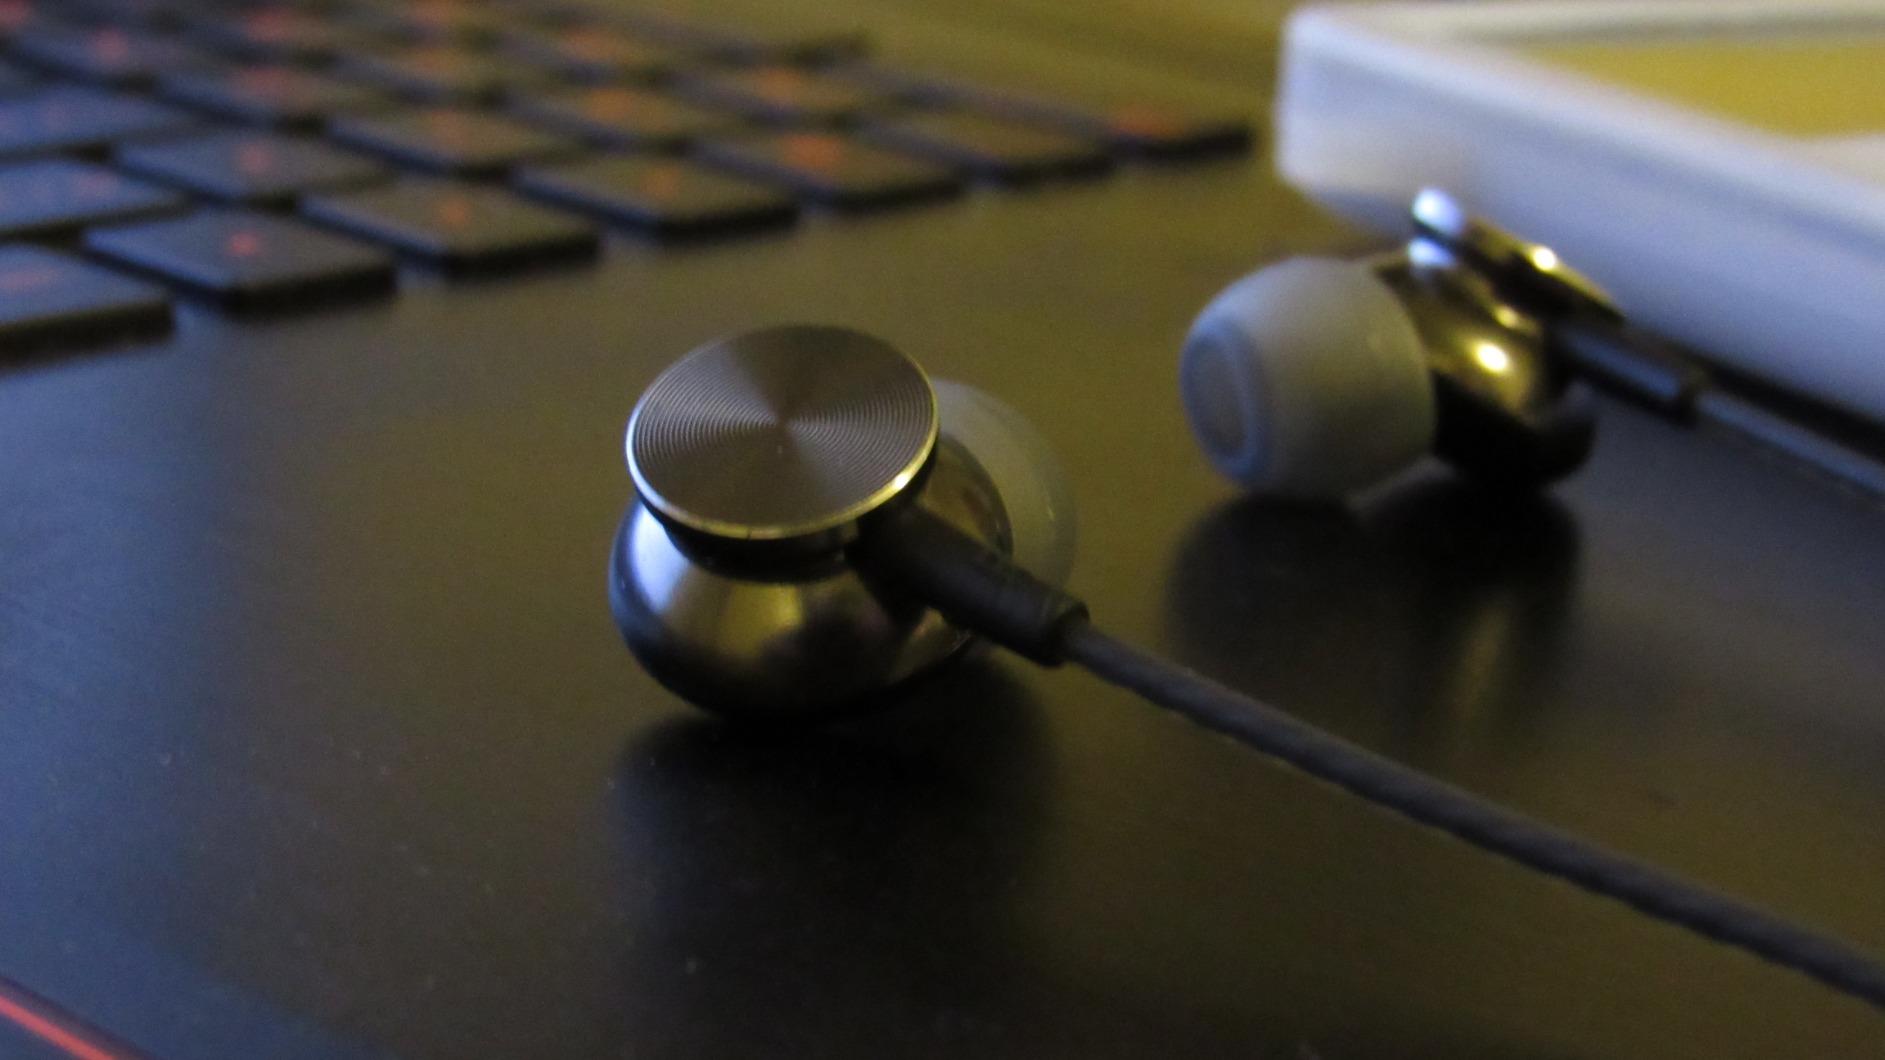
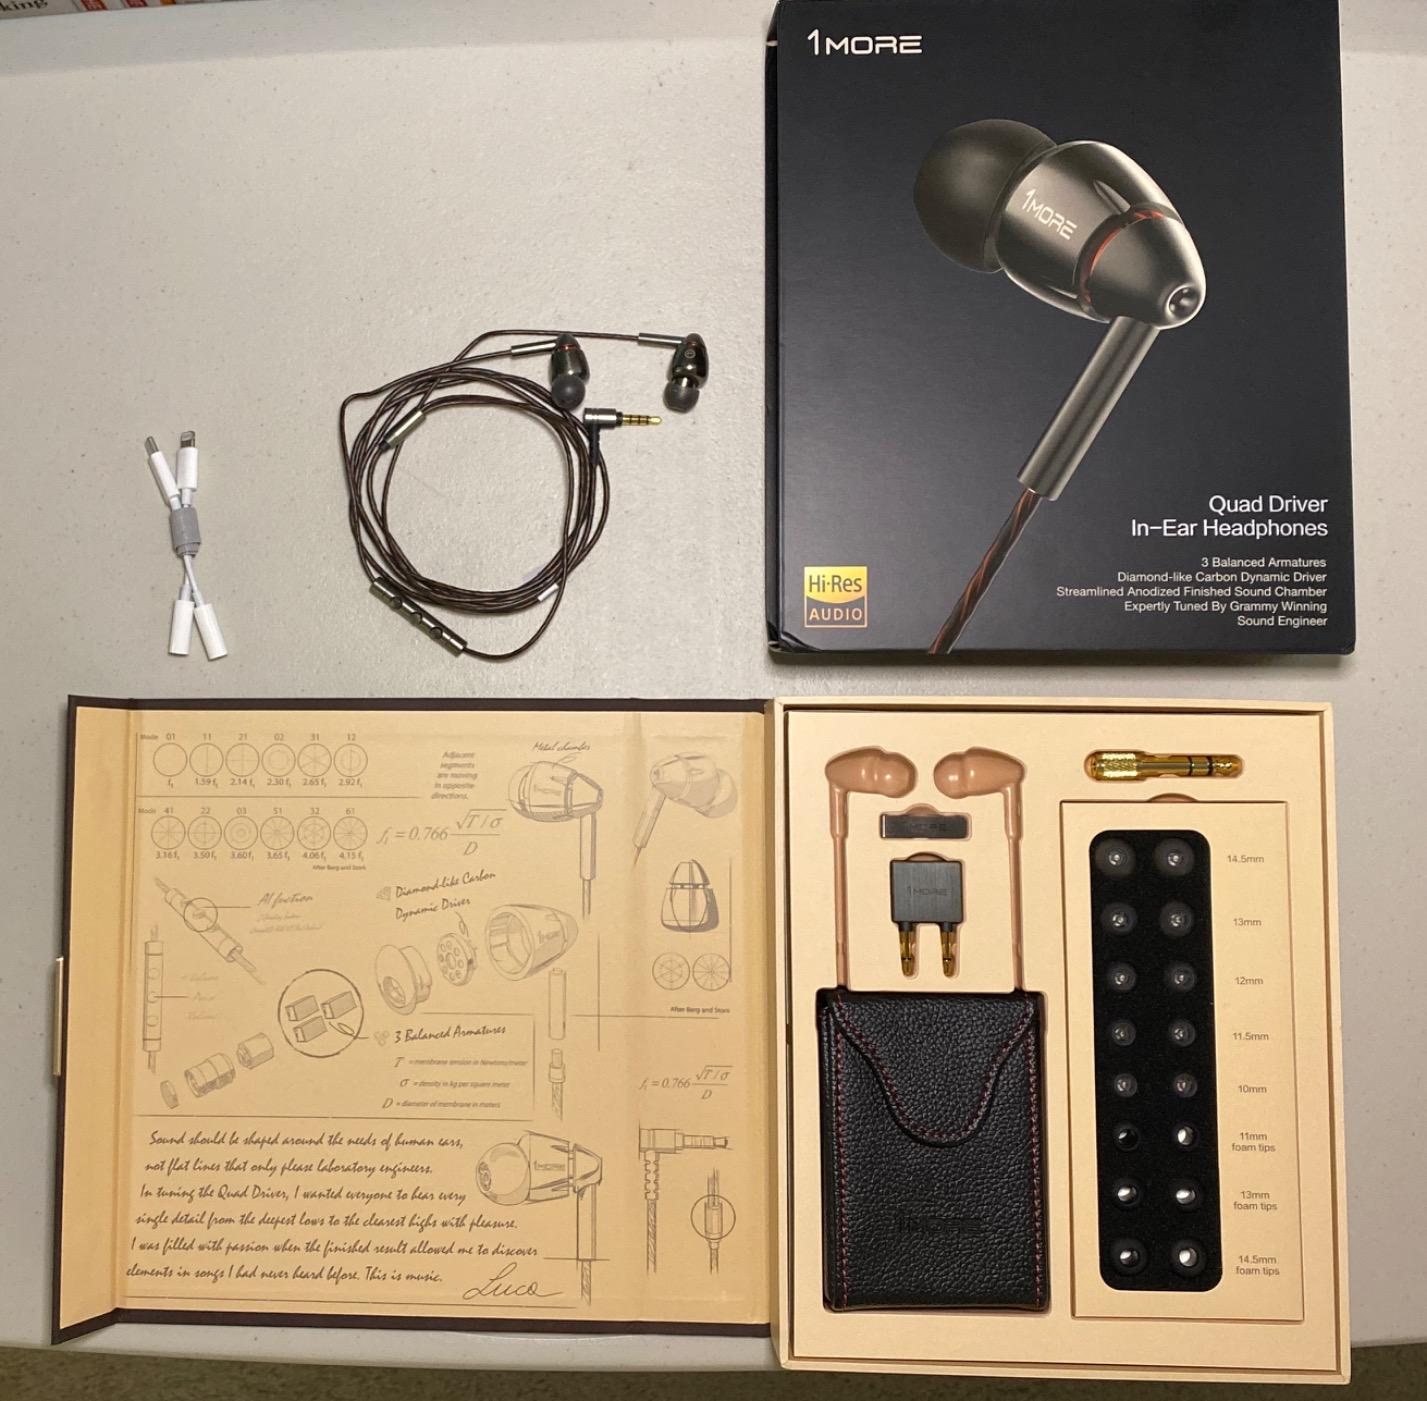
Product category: headphones
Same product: no